Gentofte Sportspark

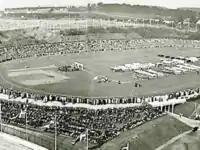
The inauguration of Gentofte Stadium on 27 September 1942

In 1920, Captain Holger Nielsen took over the post as supervisor of the gymnastics and swimming programmes at the municipality's schools. He became a driver force behind the construction of Gentofte Stadium. In 1921, Gentofte Municipality acquired Tjørnegården, a farm with a series of old clay pits located on its land. In 1936, an architectural competition for the design of a stadium at the site was launched. It was won by Arne Jacobsen. His proposal comprised the largest stadium in the Nordic countries but his winning proposal was strongly modified and only partially realized. The stadium was inaugurated on 27 September 1942. The inauguration ceremony was attended by 20,000 spectators.